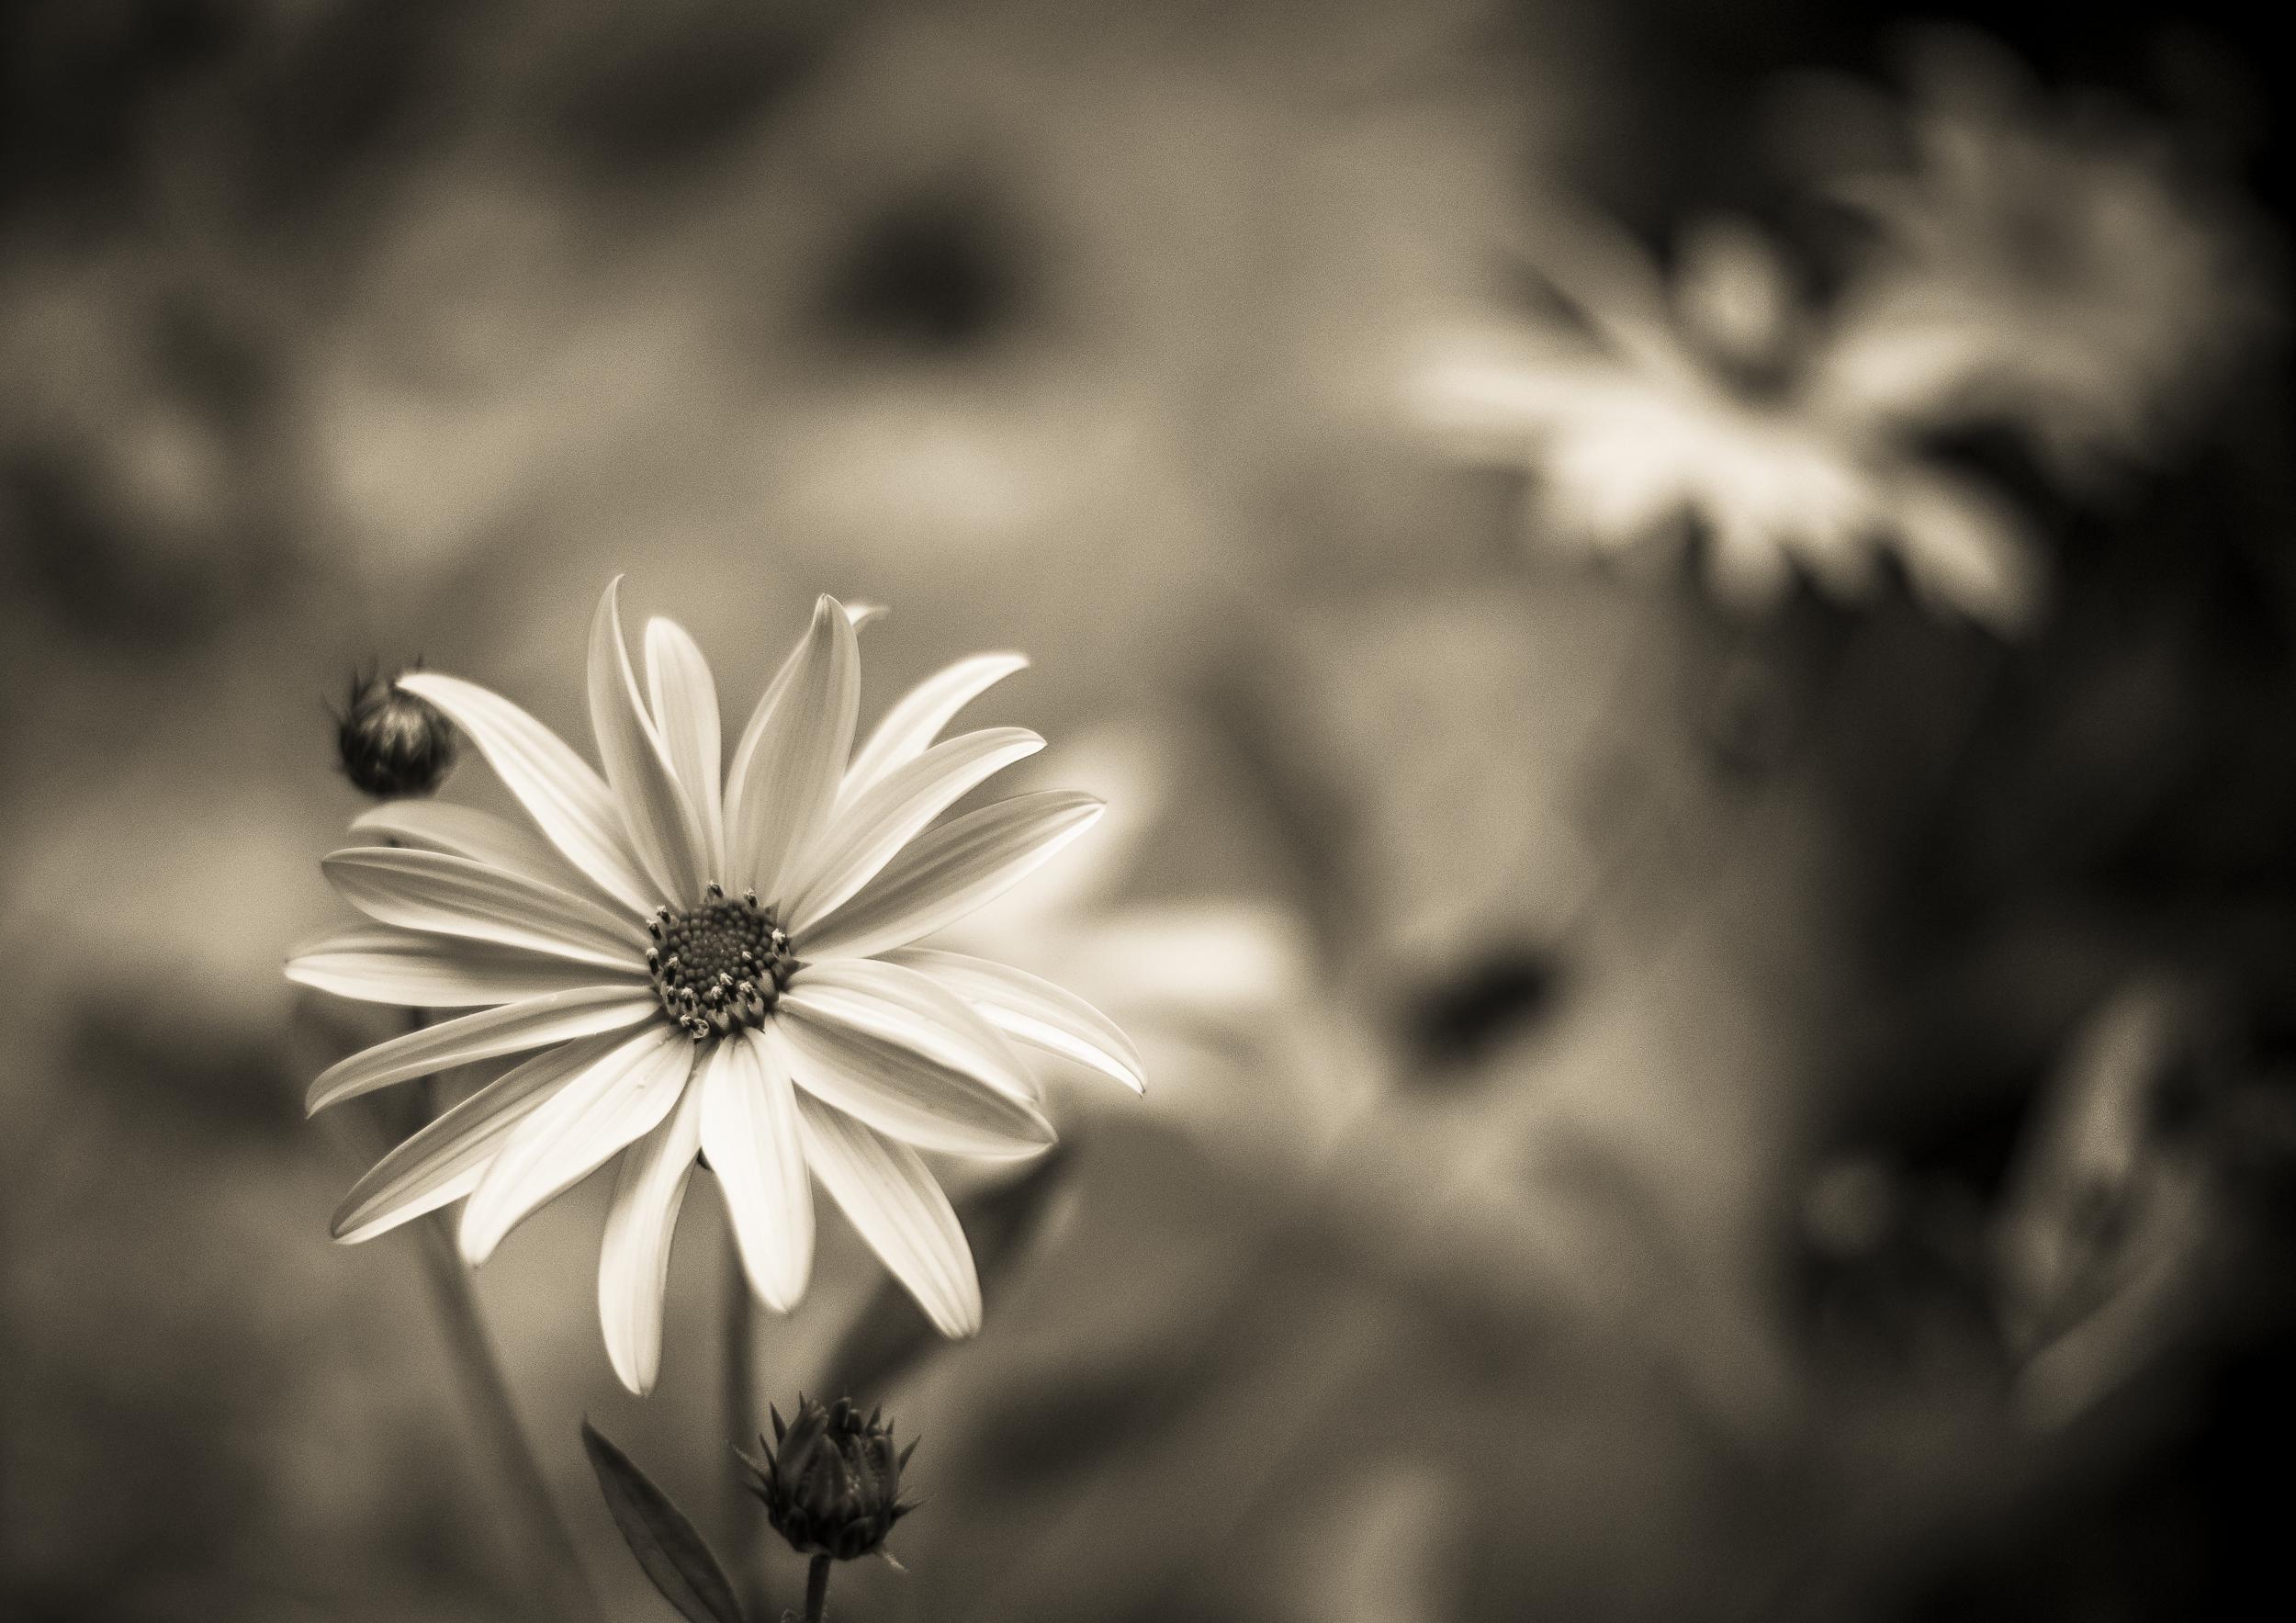
nature, branch, blossom, light, black and white, plant, white, photography, sunlight, leaf, flower, petal, daisy, darkness, botany, nikon, black, monochrome, closeup, flora, close up, noiretblanc, fleur, d750, curuyann, macro photography, monochrome photography, plant stem, computer wallpaper